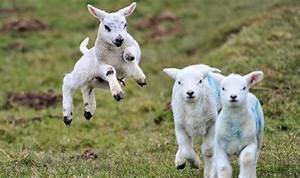
Label: sheep